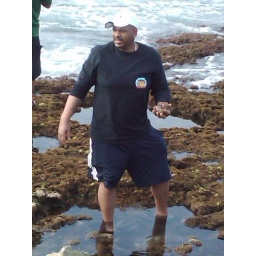
Eddie collecting rocks for Bud's fish tank. He left it in Noel's tackle box.